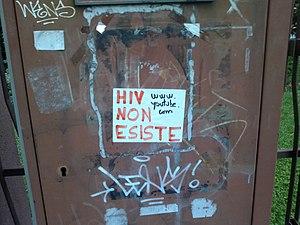
Les théories du complot au sujet du sida concernent l'origine et l'ampleur de la maladie. Alors que l'ensemble de la communauté scientifique affirme qu'il n'en est rien et que l'infection a été transmise des singes à l'homme, plusieurs théories du complot vont à l'encontre du consensus scientifique : création du virus dans un but génocidaire, absence de corrélation entre le virus VIH et la mortalité du sida qui lui est associée, ou encore accident expérimental.